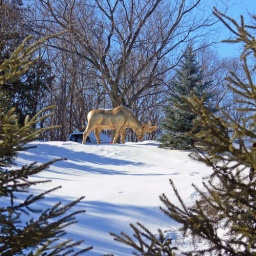
I found this golden moose in the backyard of a house on a country road in the Caledon Hills North of where I live.